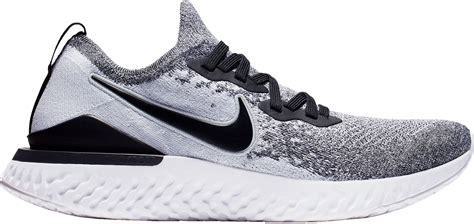
Brand: Nike
Model: Epic React Flyknit 2